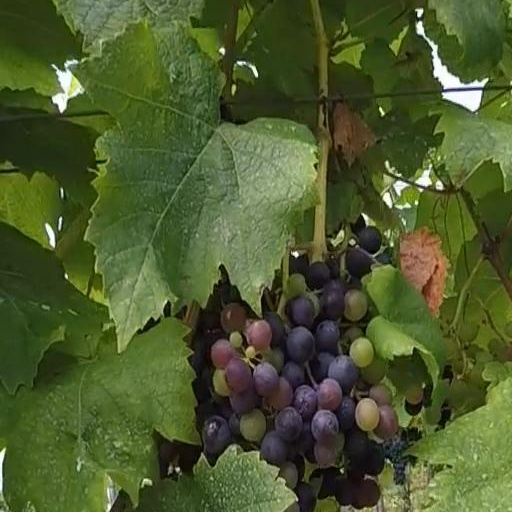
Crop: grape